Military camouflage

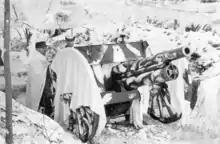
Finnish field gun during the Winter War, showing improvised snow camouflage made from bedsheets and whitewash

Seasons may play a role in some regions. A dramatic change in colour and texture is created by seasonal snowy conditions in northern latitudes, necessitating repainting of vehicles and separate snow oversuits. The Eastern and northern European countries have a tradition for separate winter uniforms rather than oversuits. During the Second World War, the Waffen-SS went a step further, developing reversible uniforms with separate schemes for summer and autumn, as well as white winter oversuits.